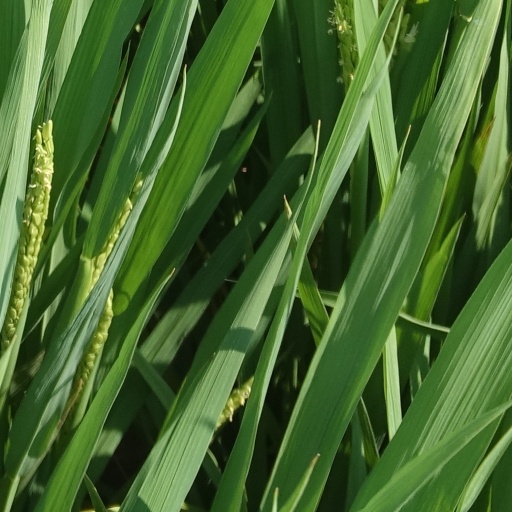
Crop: rice